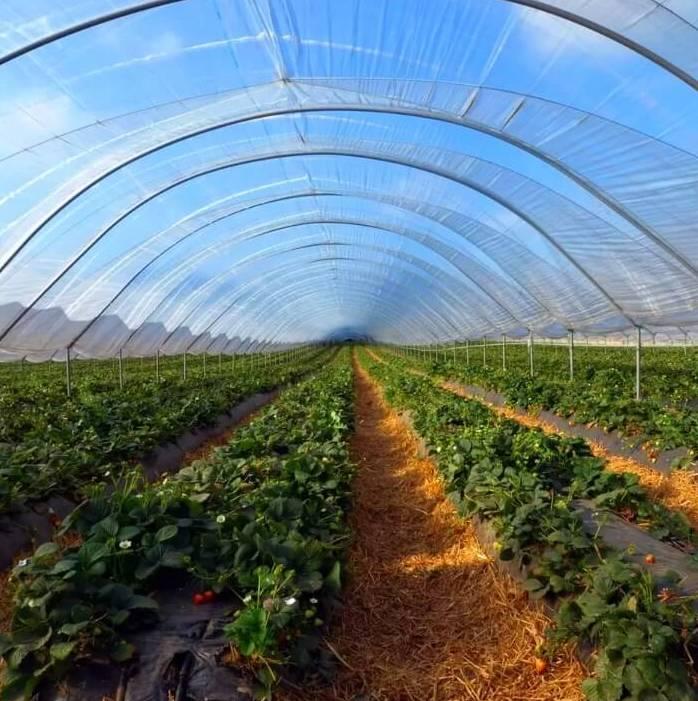
Banda kubwa la uzalishaji wa mazao ya kilimo iliyowezekwa kwa maturubai meupe, na kushikiliwa na vyuma na ndani kukiwa na matuta yaliyo na mimea ya kijani yaliyopandwa kwa mistari na katika kila tuta kukiwa na vimifereji vilivyo na nyasi kavu.